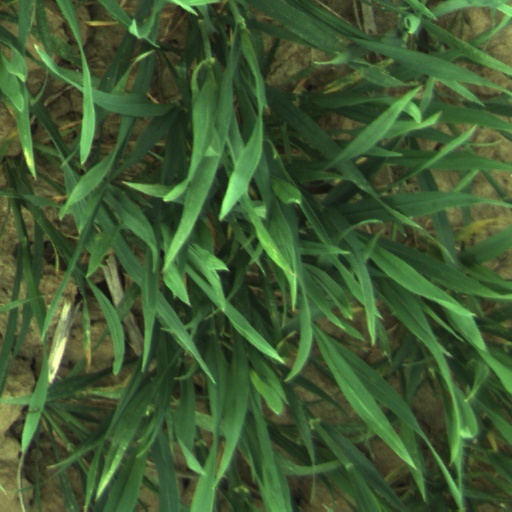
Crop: wheat